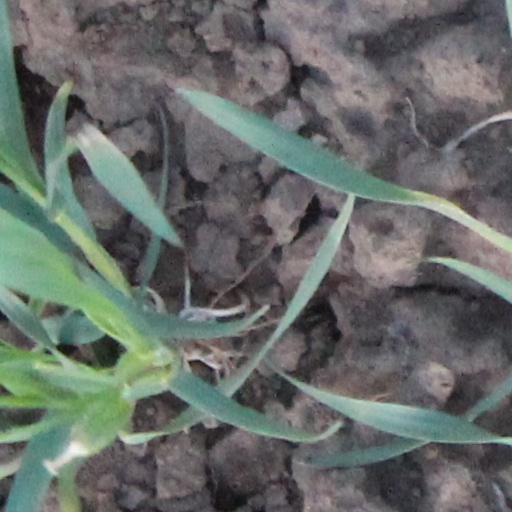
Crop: wheat